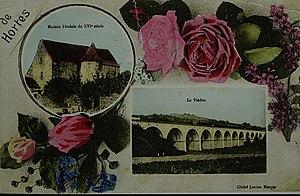
vue d'une carte postale ancienne.
Haute-Amance est une commune française située dans le département de la Haute-Marne, en région Grand Est.